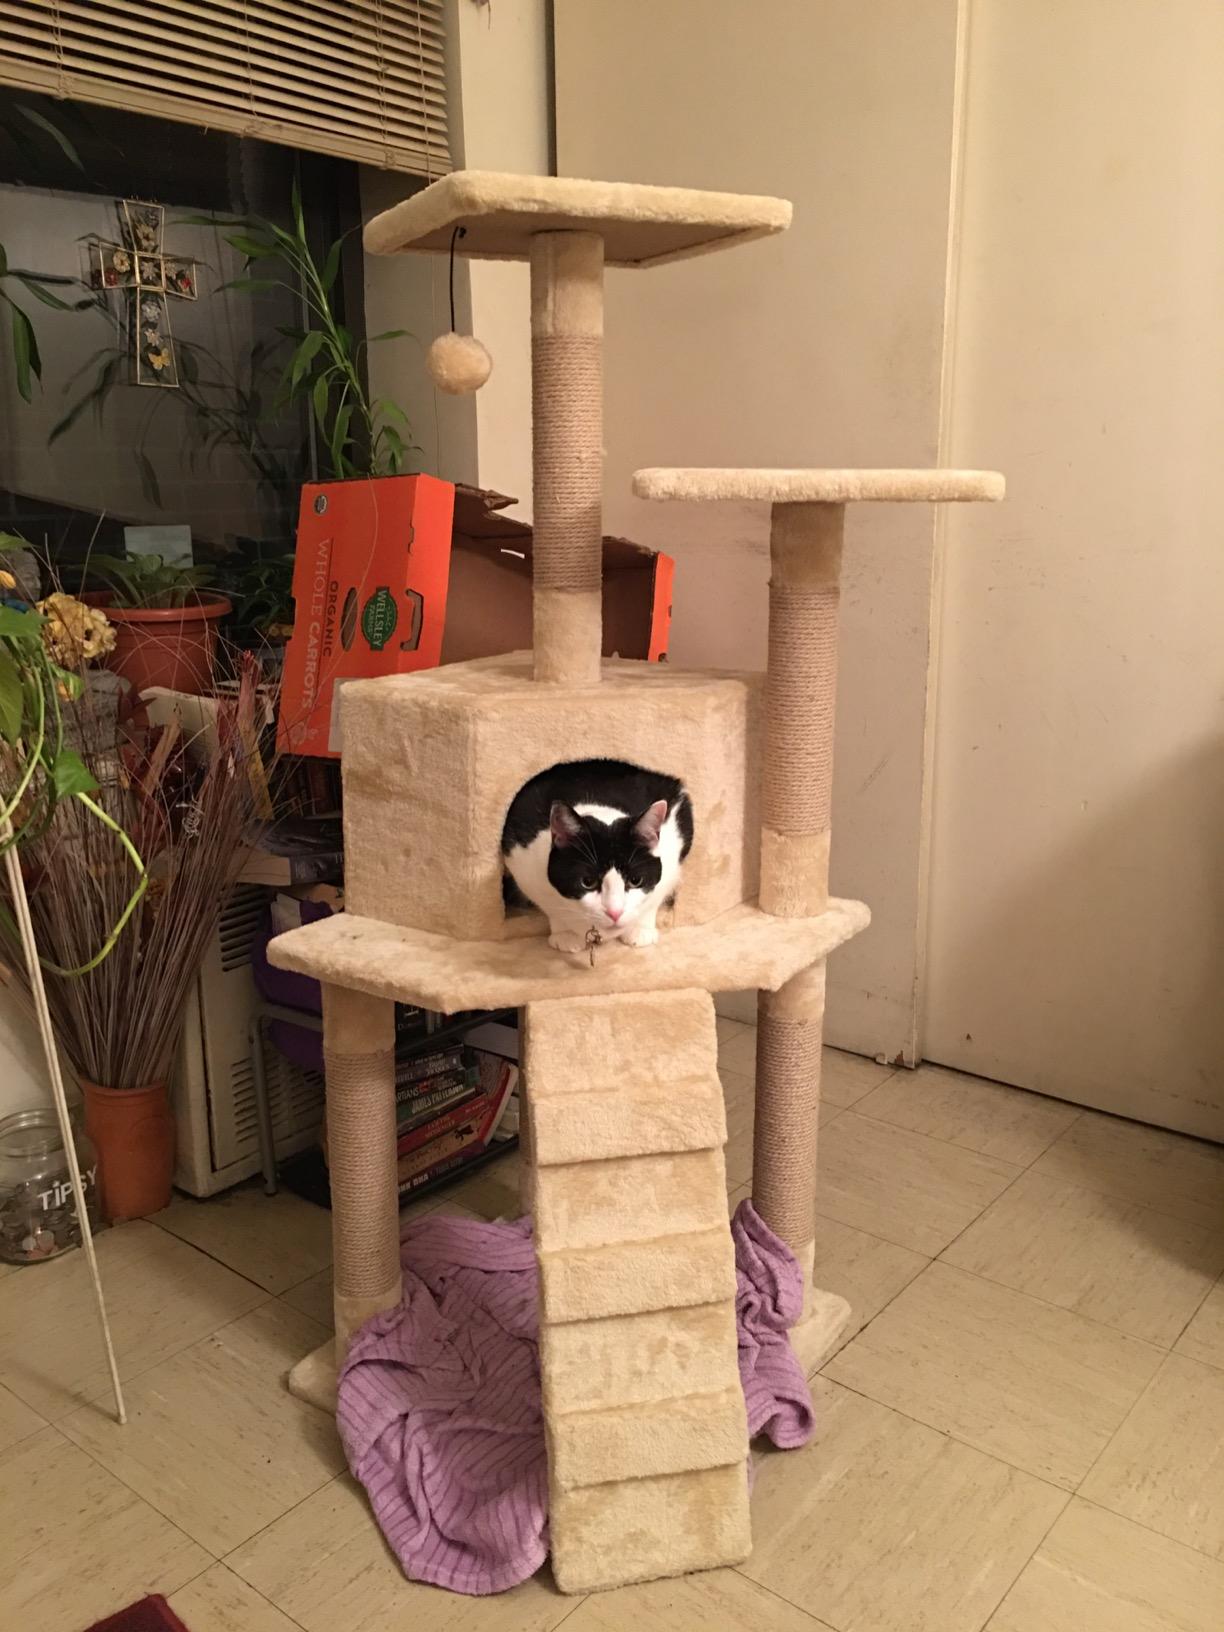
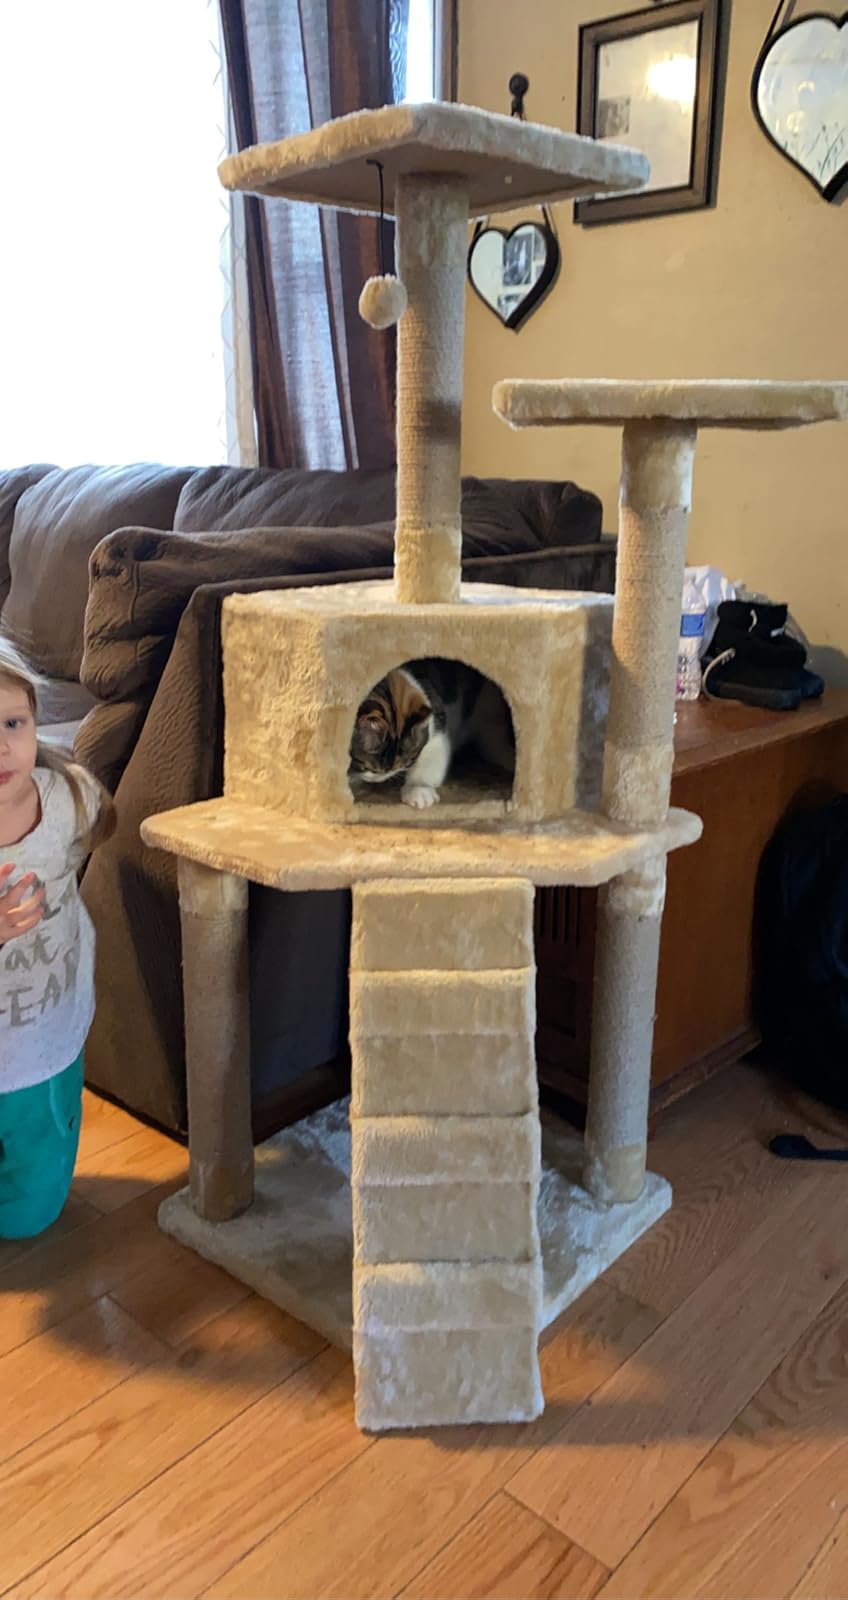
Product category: items_cat tree
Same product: yes